Black Dixie

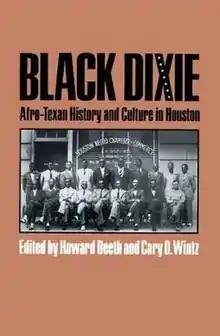
Paperback edition

Black Dixie: Afro-Texan History and Culture in Houston is a 1992 book edited by Howard Beeth and Cary D. Wintz and published by Texas A&M University Press. It is a collection of thirteen essays about the history of African-Americans in Houston. It was the first scholarly book to provide a comprehensive history of Houston's black community, and the book's dust jacket referred to it as the first such book of any city in the Southern United States.